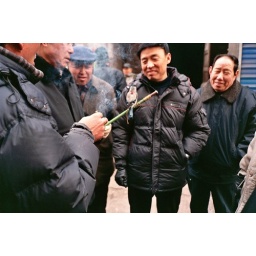
People in the bird market